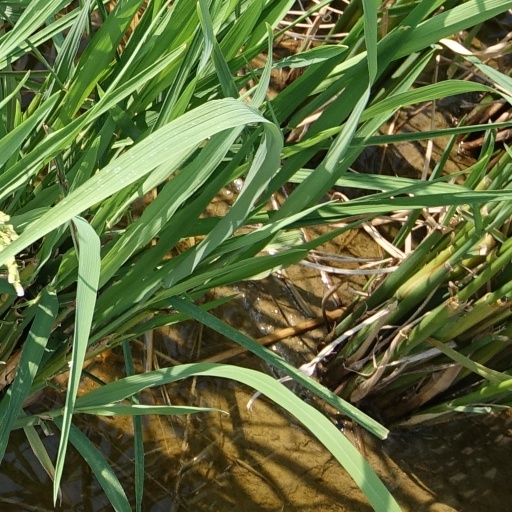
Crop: rice